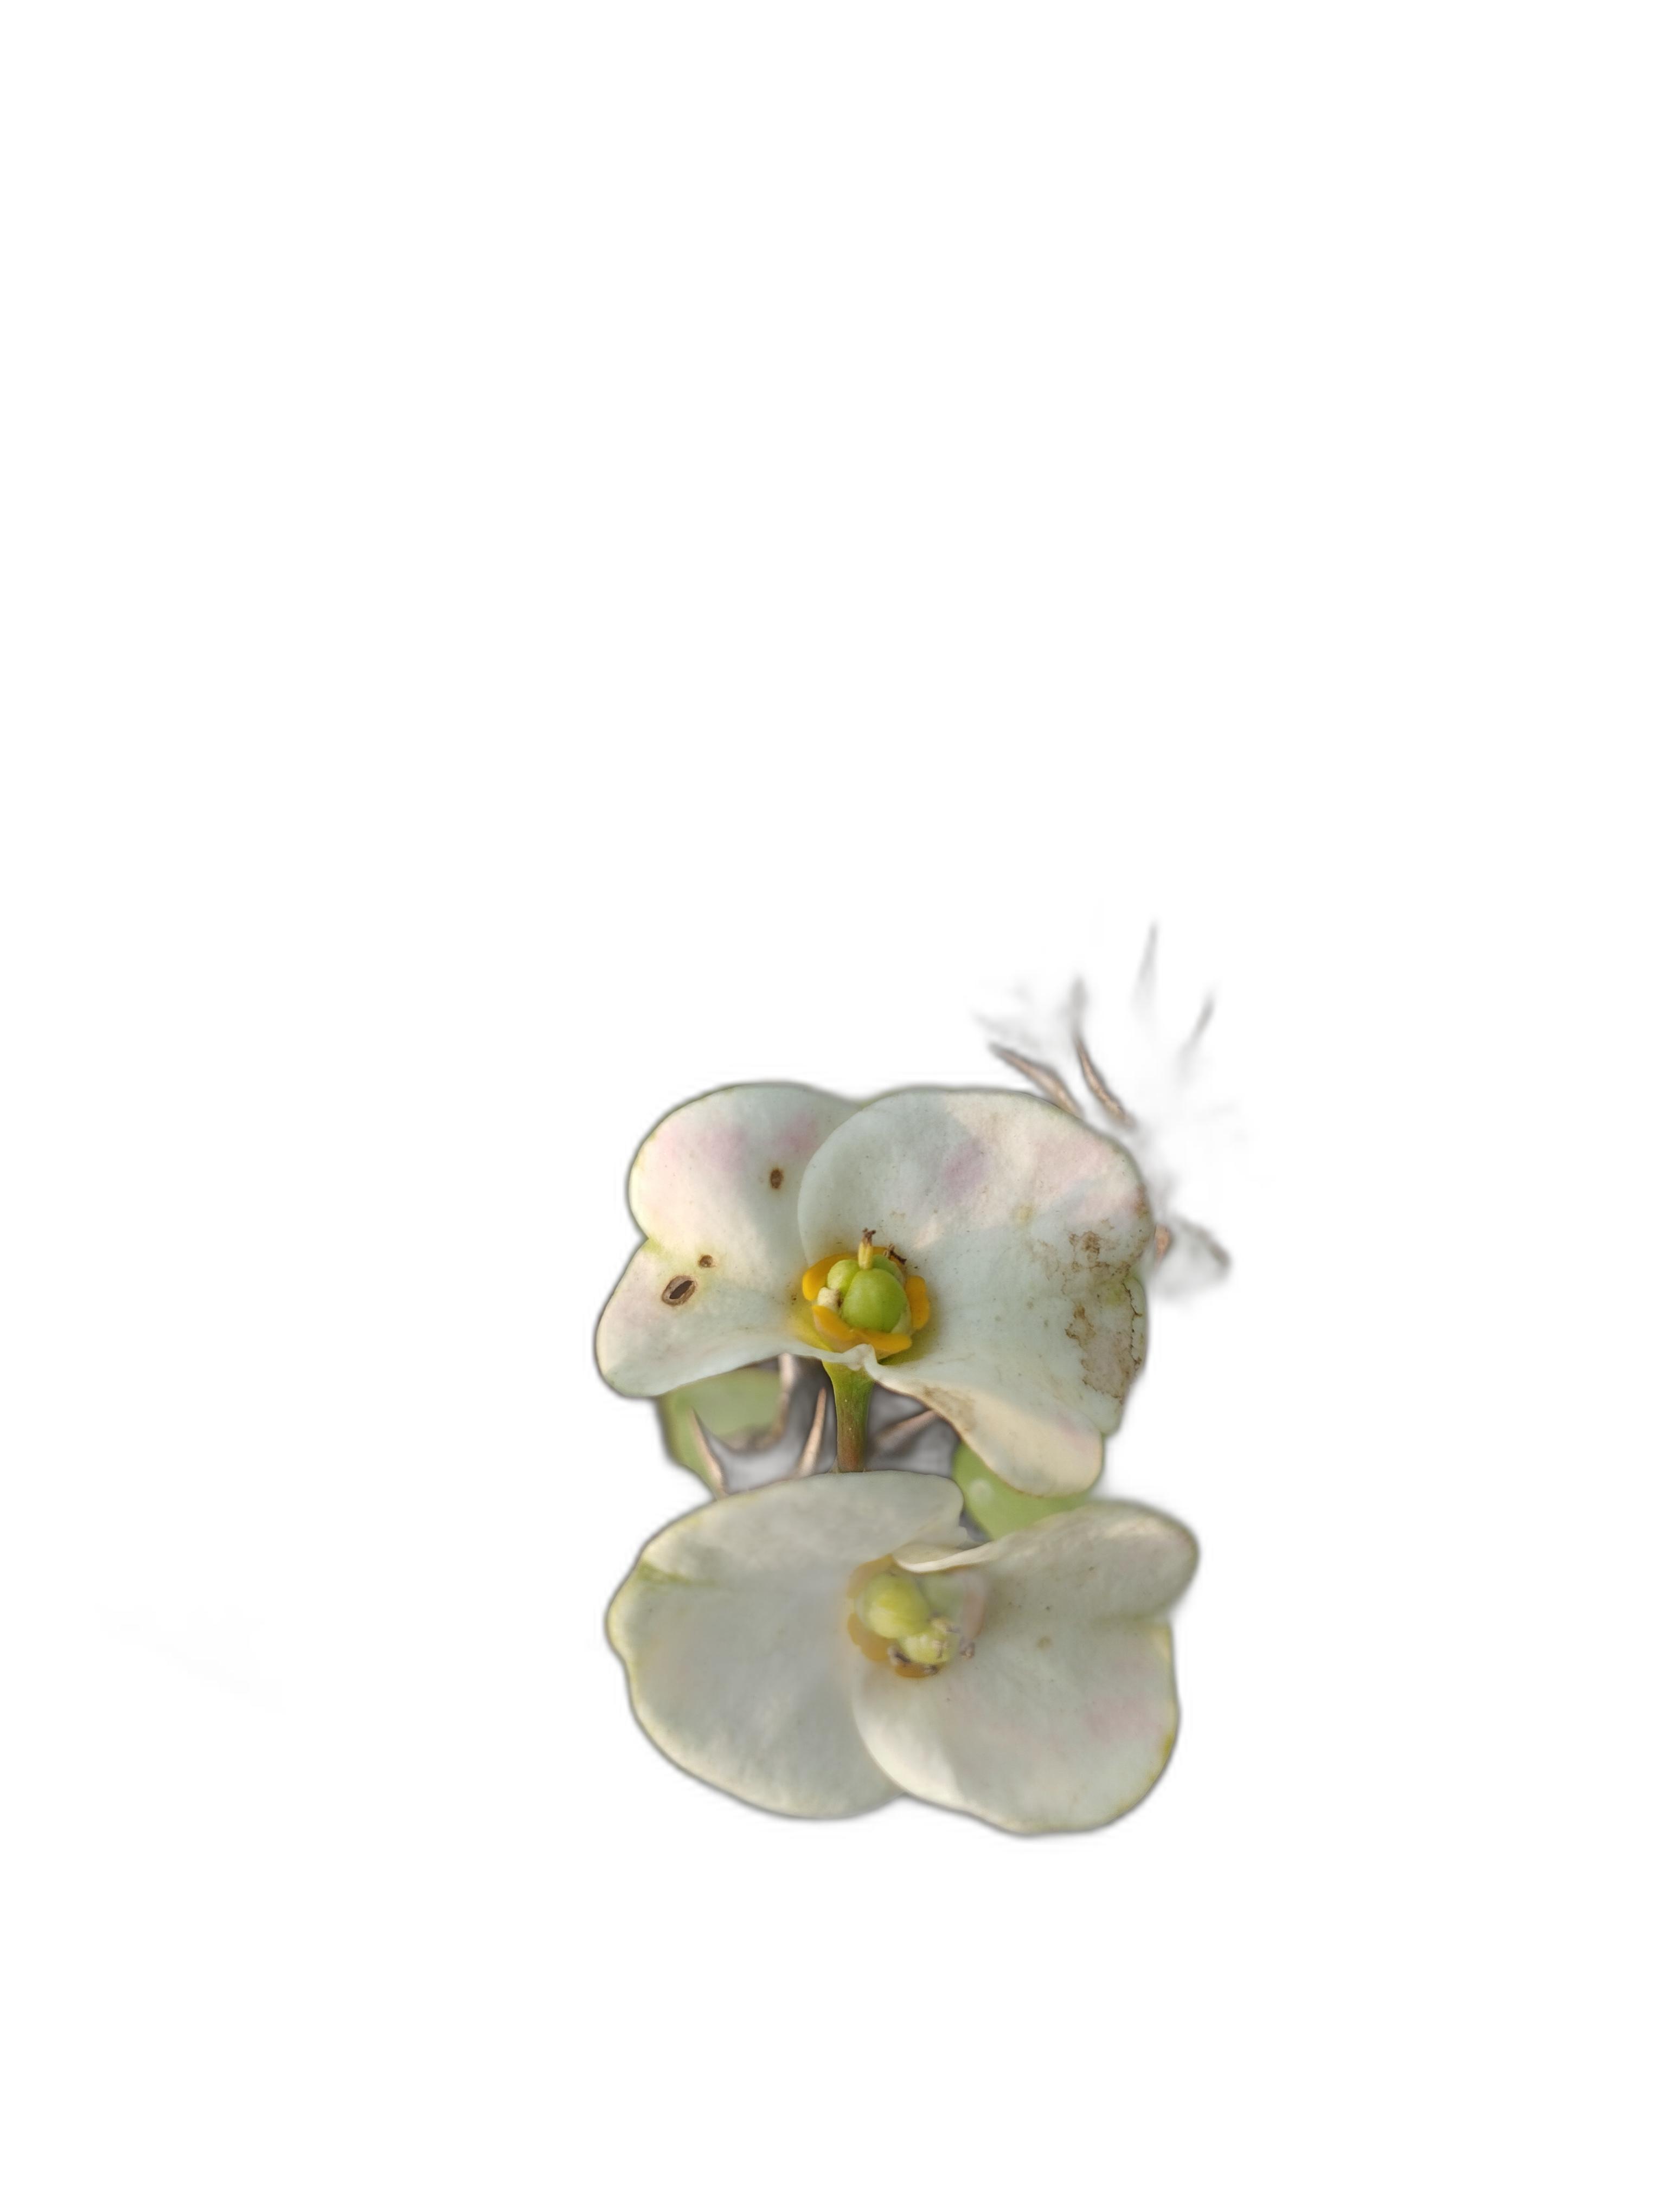
Label: Crown of thorns